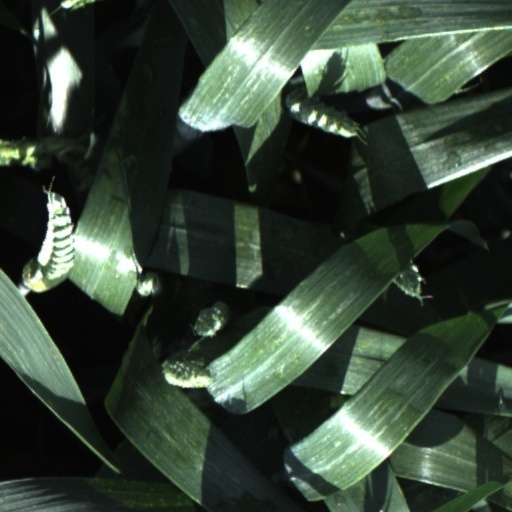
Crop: wheat